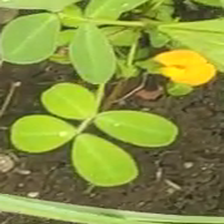
Weed species: Sicklepod_(Senna obtusifolia)